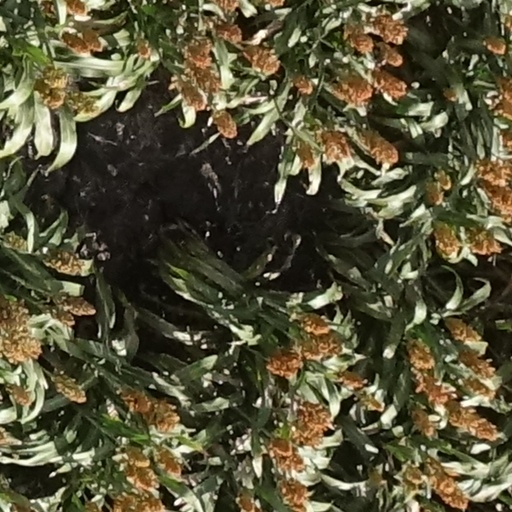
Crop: sorghum